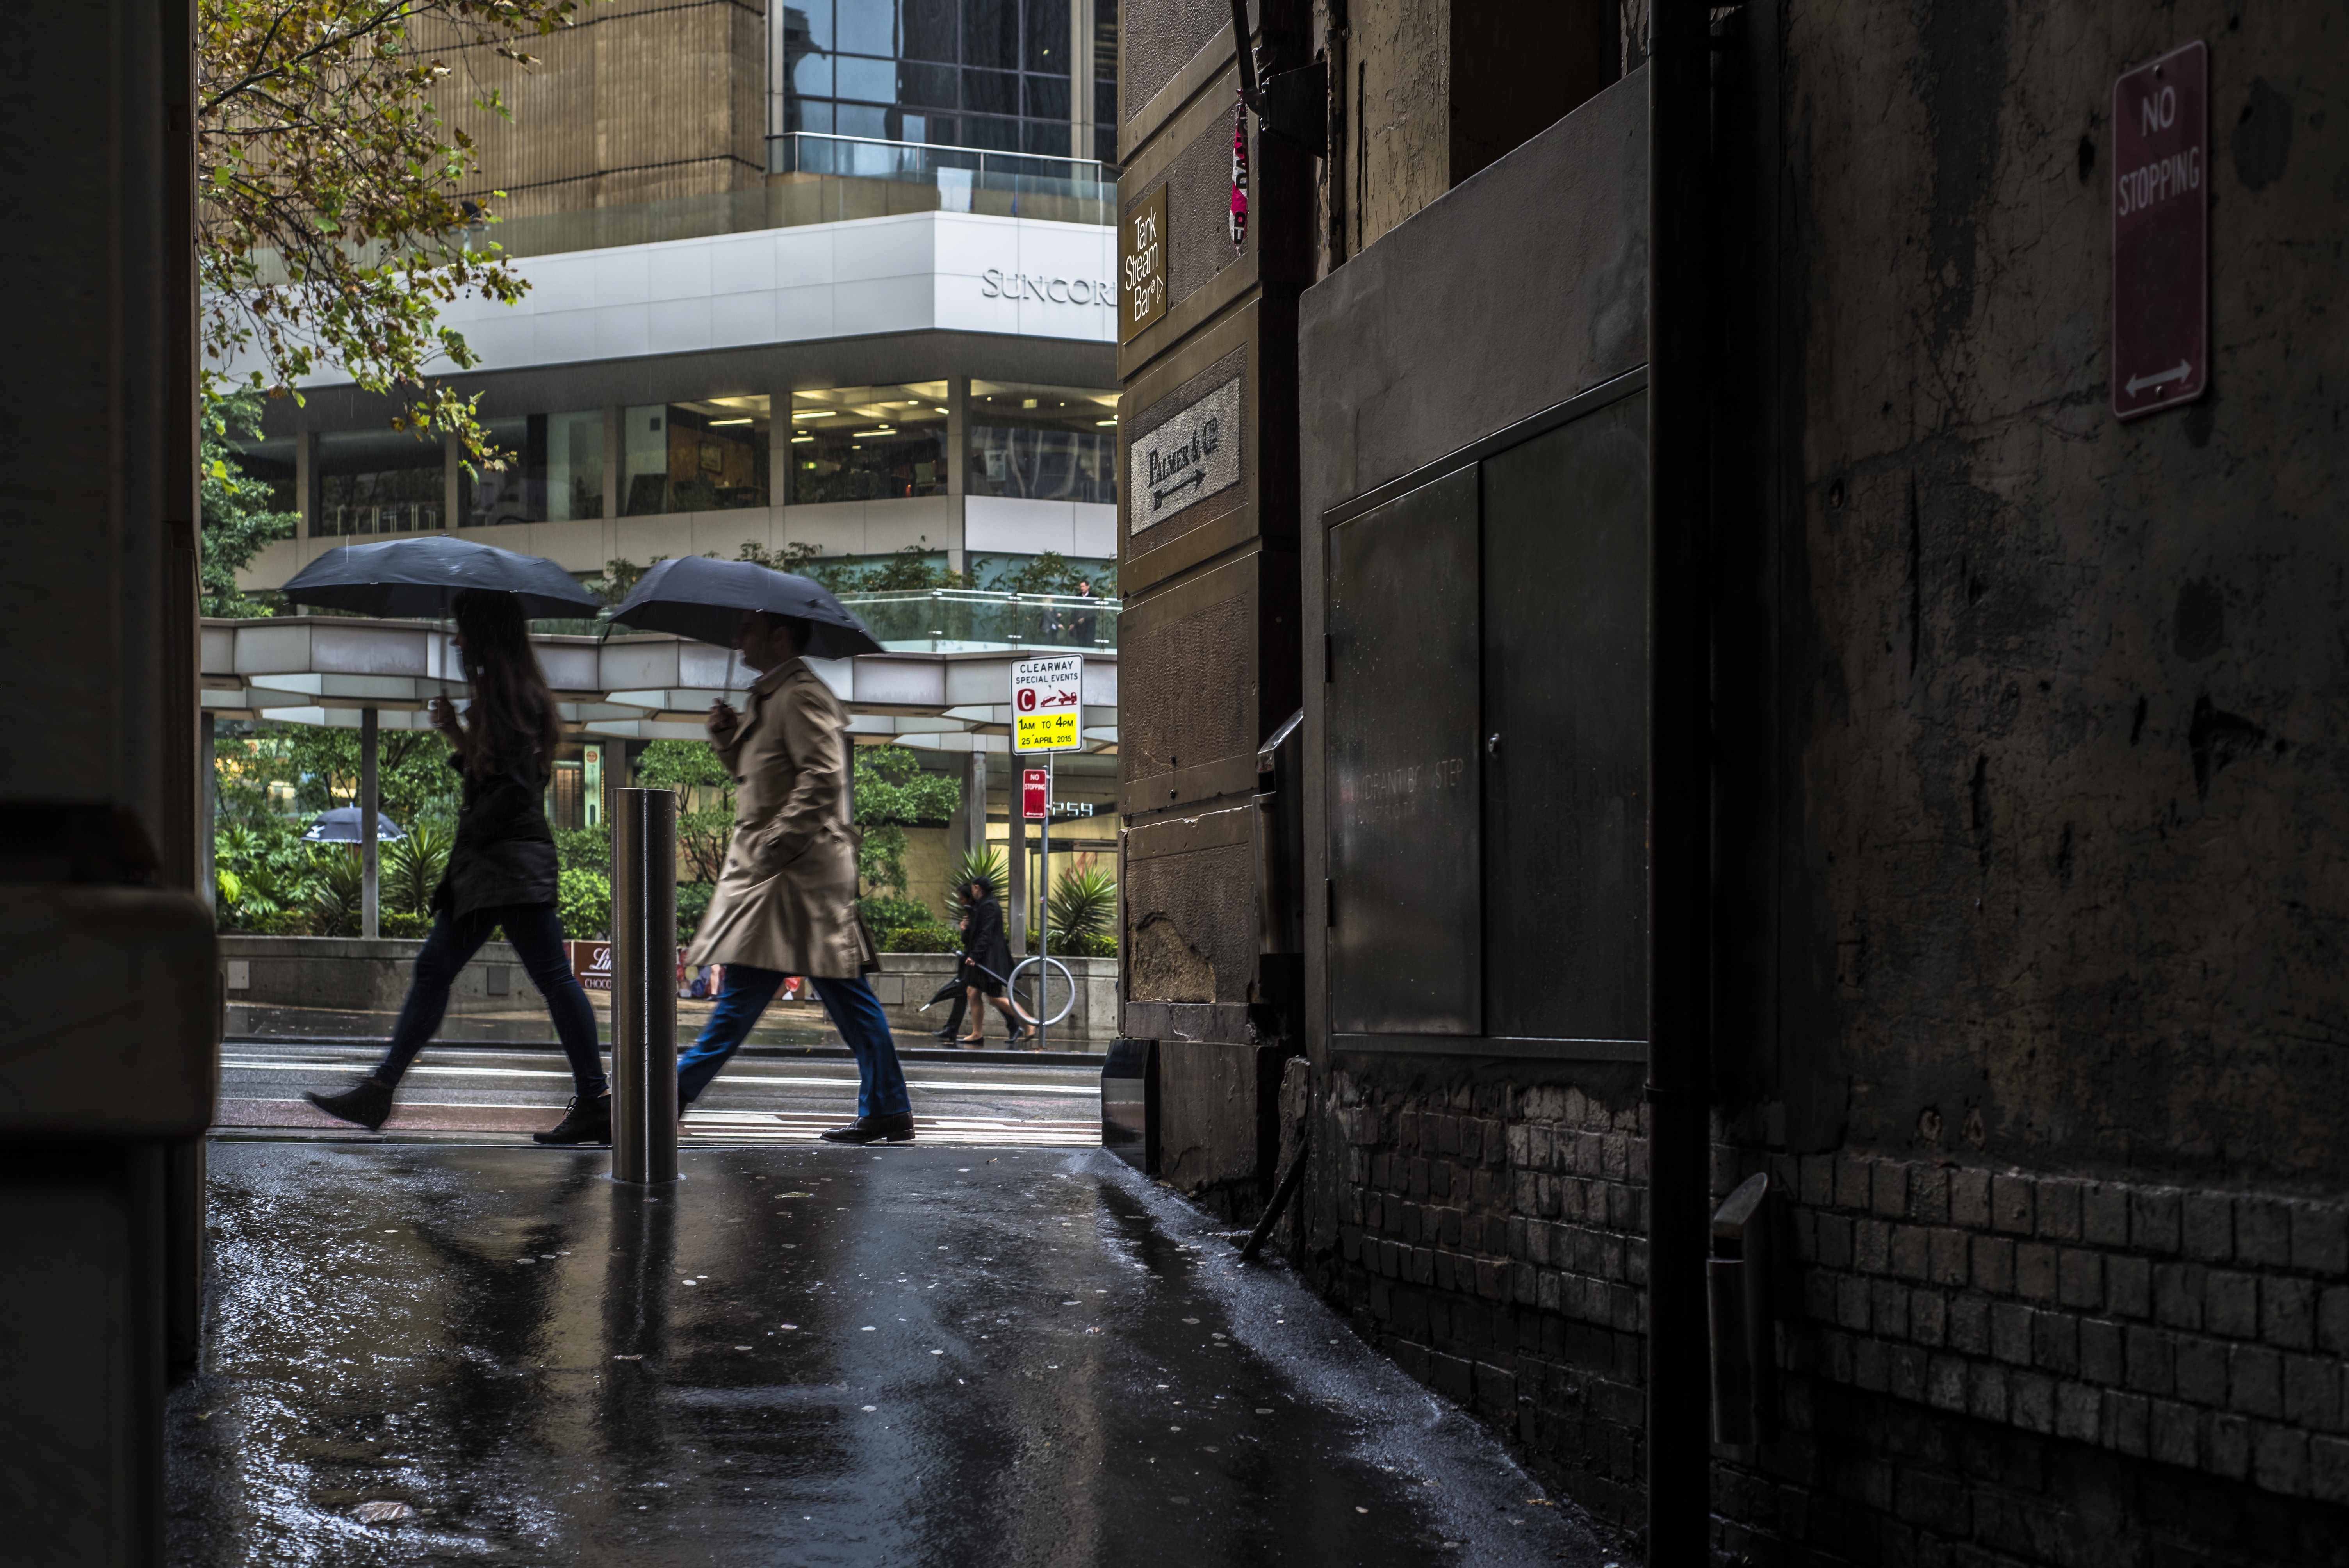
water, pedestrian, walking, road, street, rain, wet, alley, city, urban, walk, sydney, weather, lane, lighting, australia, infrastructure, umbrellas, raining, scene, laneway, rainy day, urban area